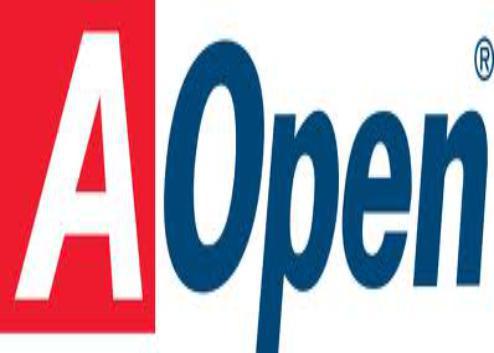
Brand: Aopen
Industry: Electronic